The Last Case of Benedict Fox

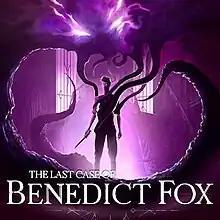

The Last Case of Benedict Fox is a Metroidvania video game developed by Plot Twist and published by Rogue Games.